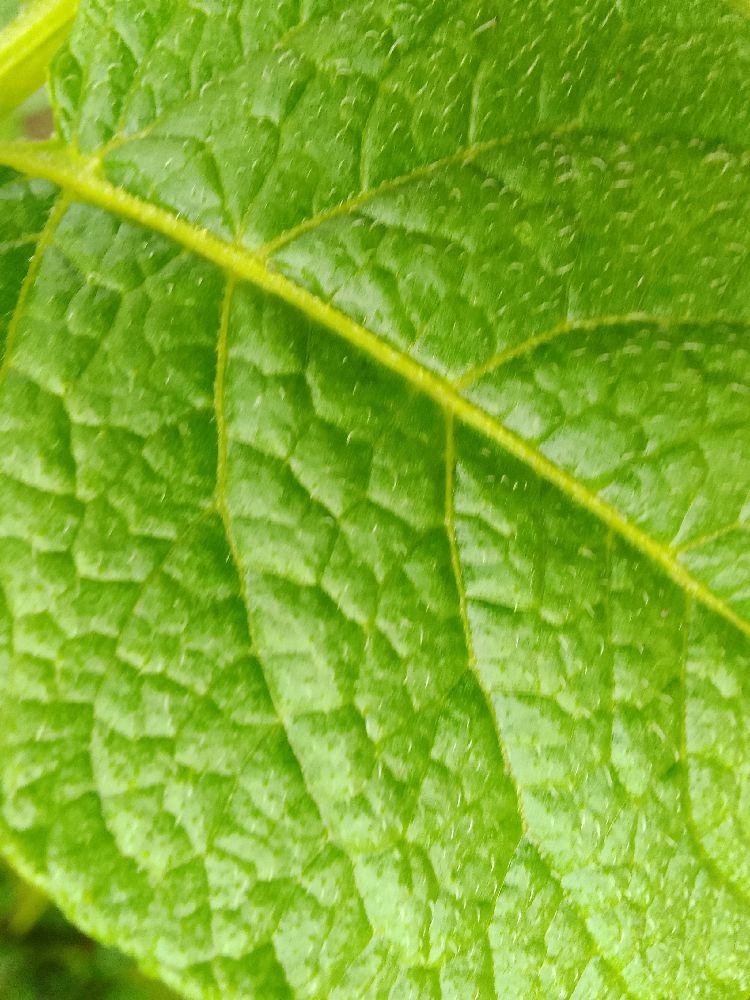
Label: Healthy